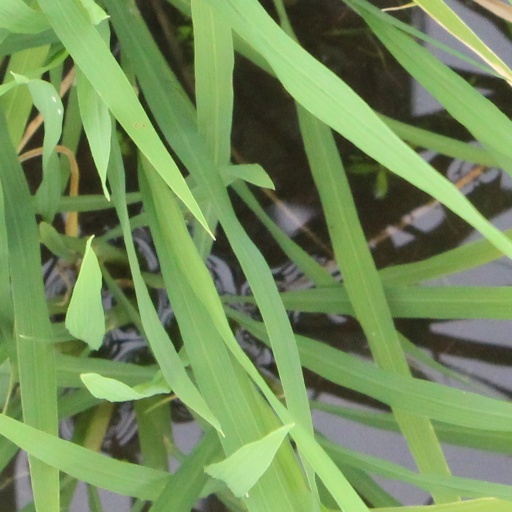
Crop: rice